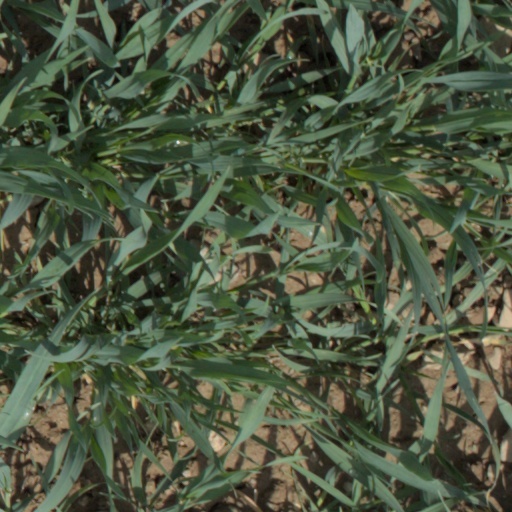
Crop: wheat